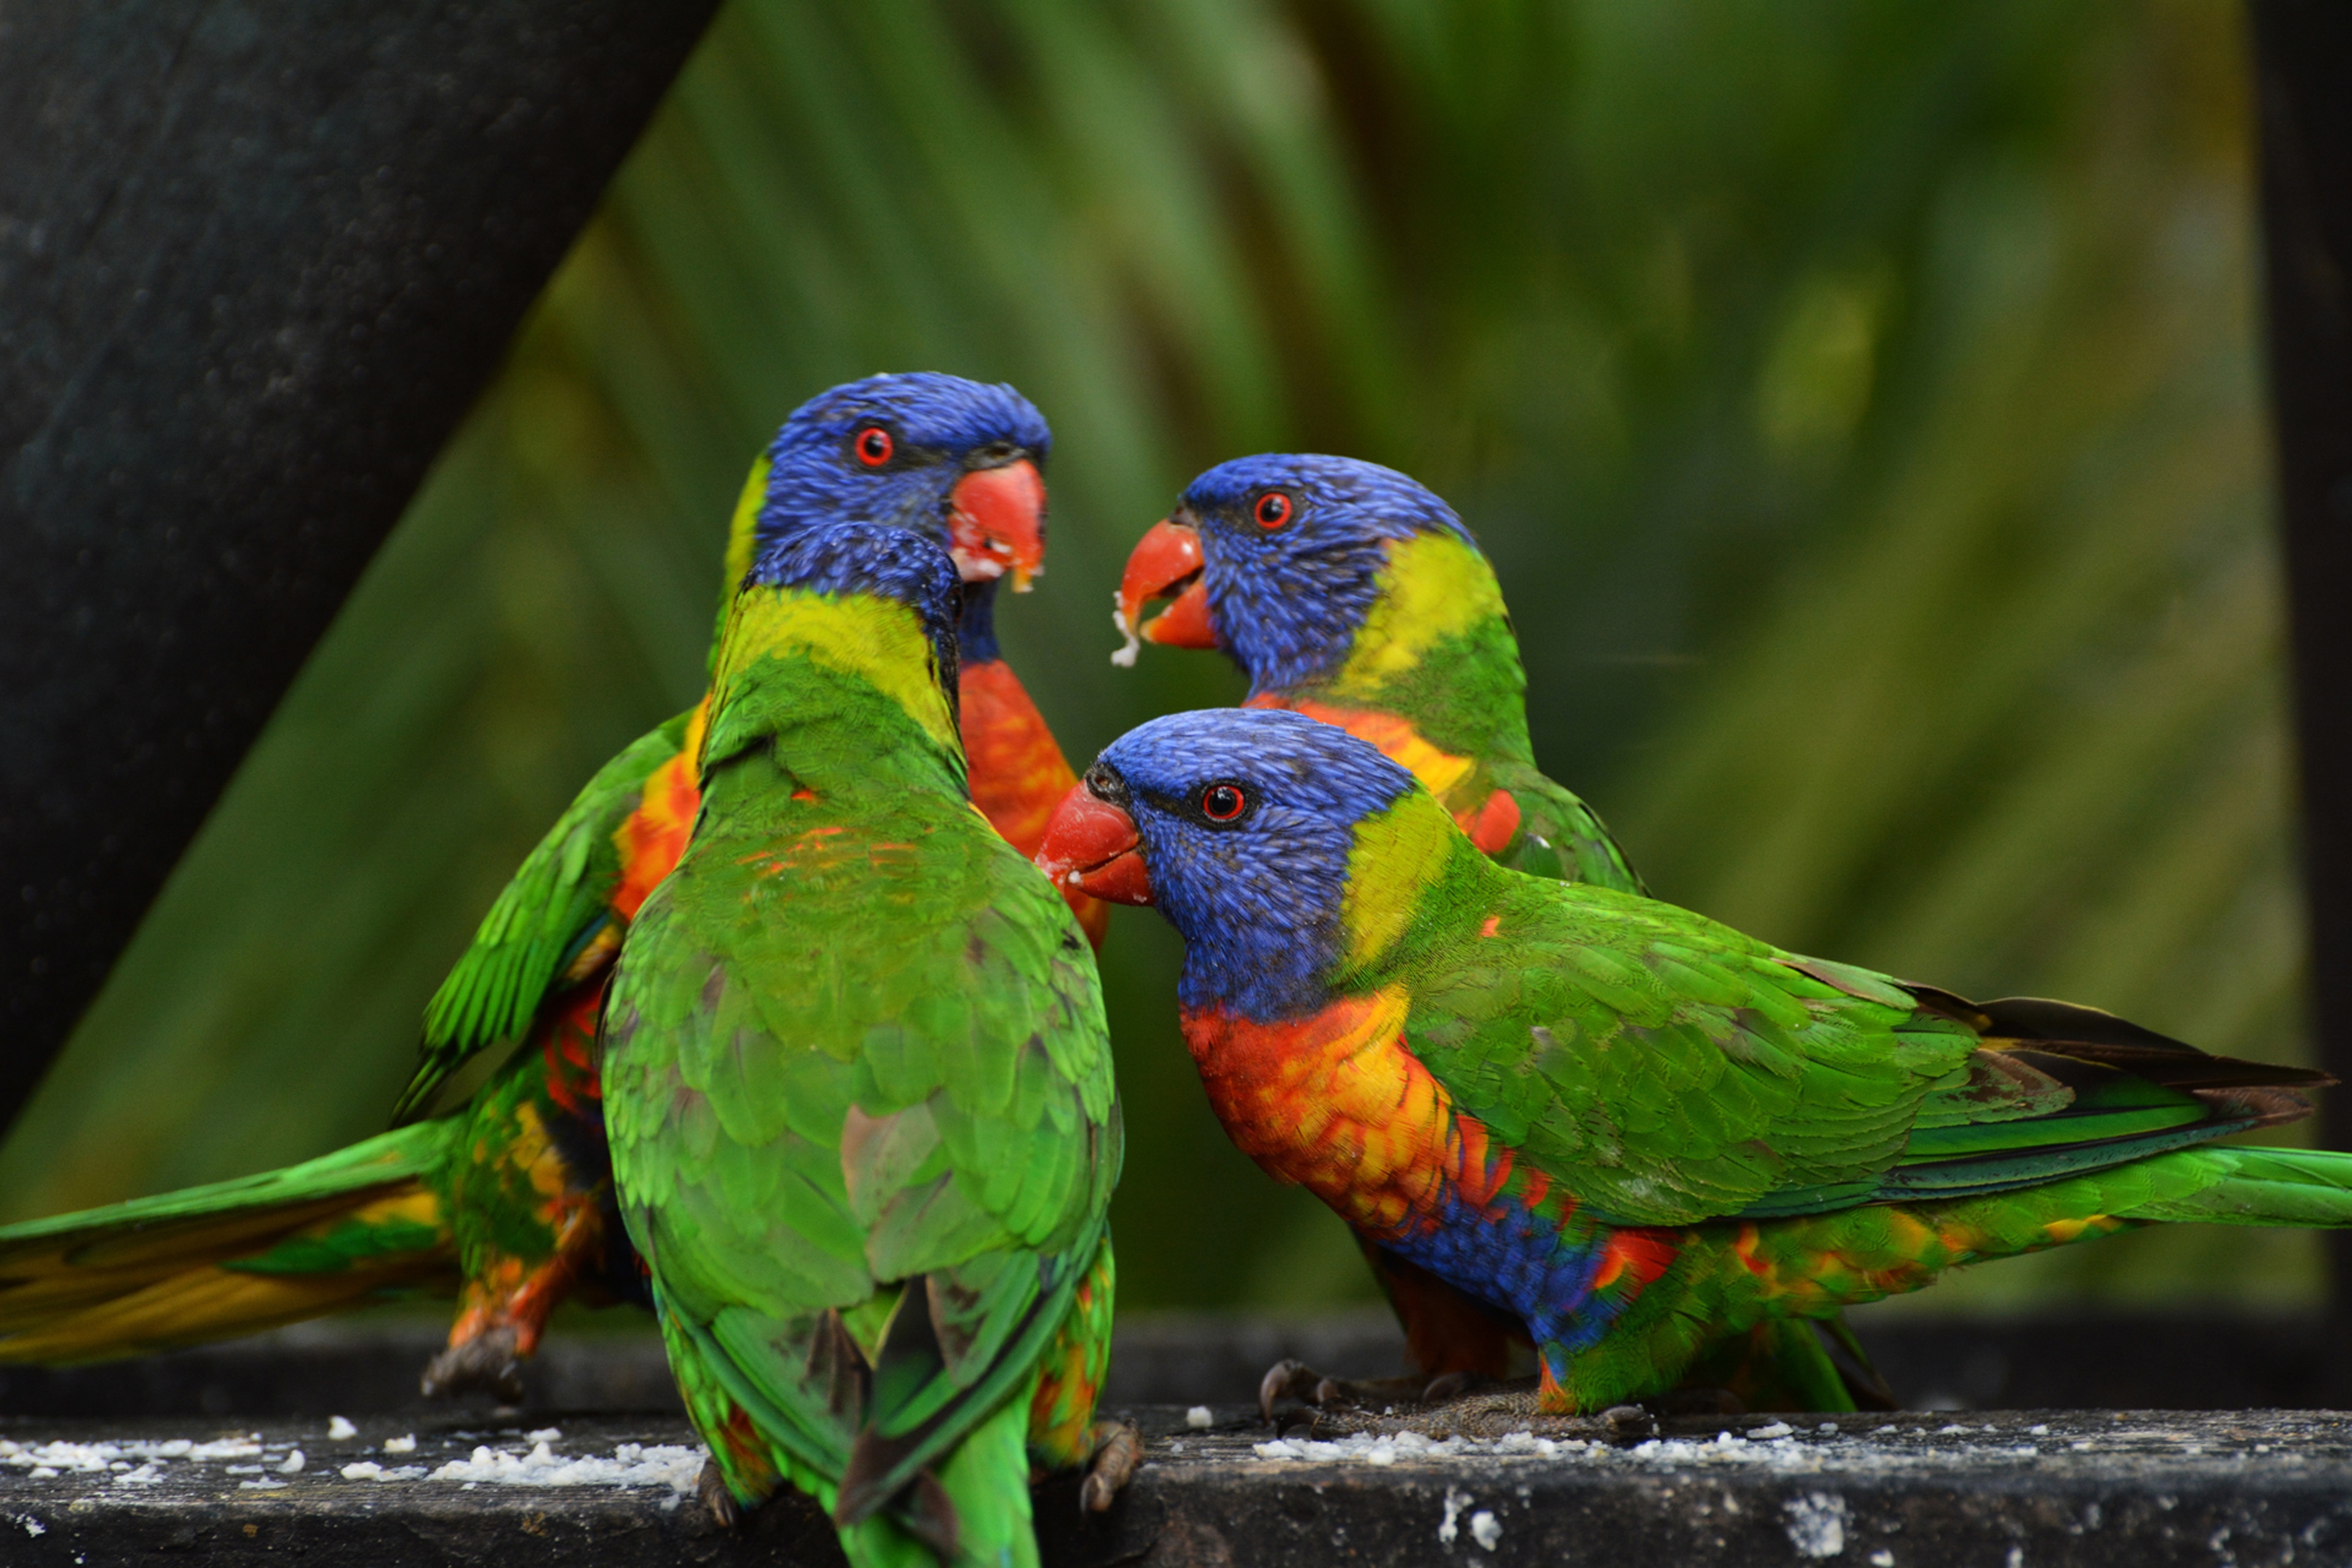
tree, bird, green, beak, blue, colorful, yellow, eat, fauna, peck, lorikeet, macaw, birds, animals, vertebrate, parrot, bill, parakeet, animal world, rainbow lorikeet, bird world, common pet parakeet